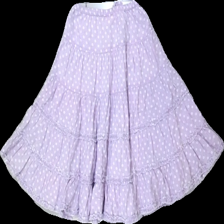
View: back
Type: Skirt
Category: Ladies
Brand: Not in the list
Brand text on label: mini boden
Colors: Purple, White
Material: 100% bomull
Pattern: Dots
Cut: Tight
Season: All
Stains: Minor
Damage: smuts fläck och blek
Damage location: top center
Damage 2: blek
Damage 2 location: middle center
Damage 3: blek
Damage 3 location: middle center
Price range: <50
Recommended usage: Reuse
Description: volang kjol med prick mönster
Comment: urtvättad/blek